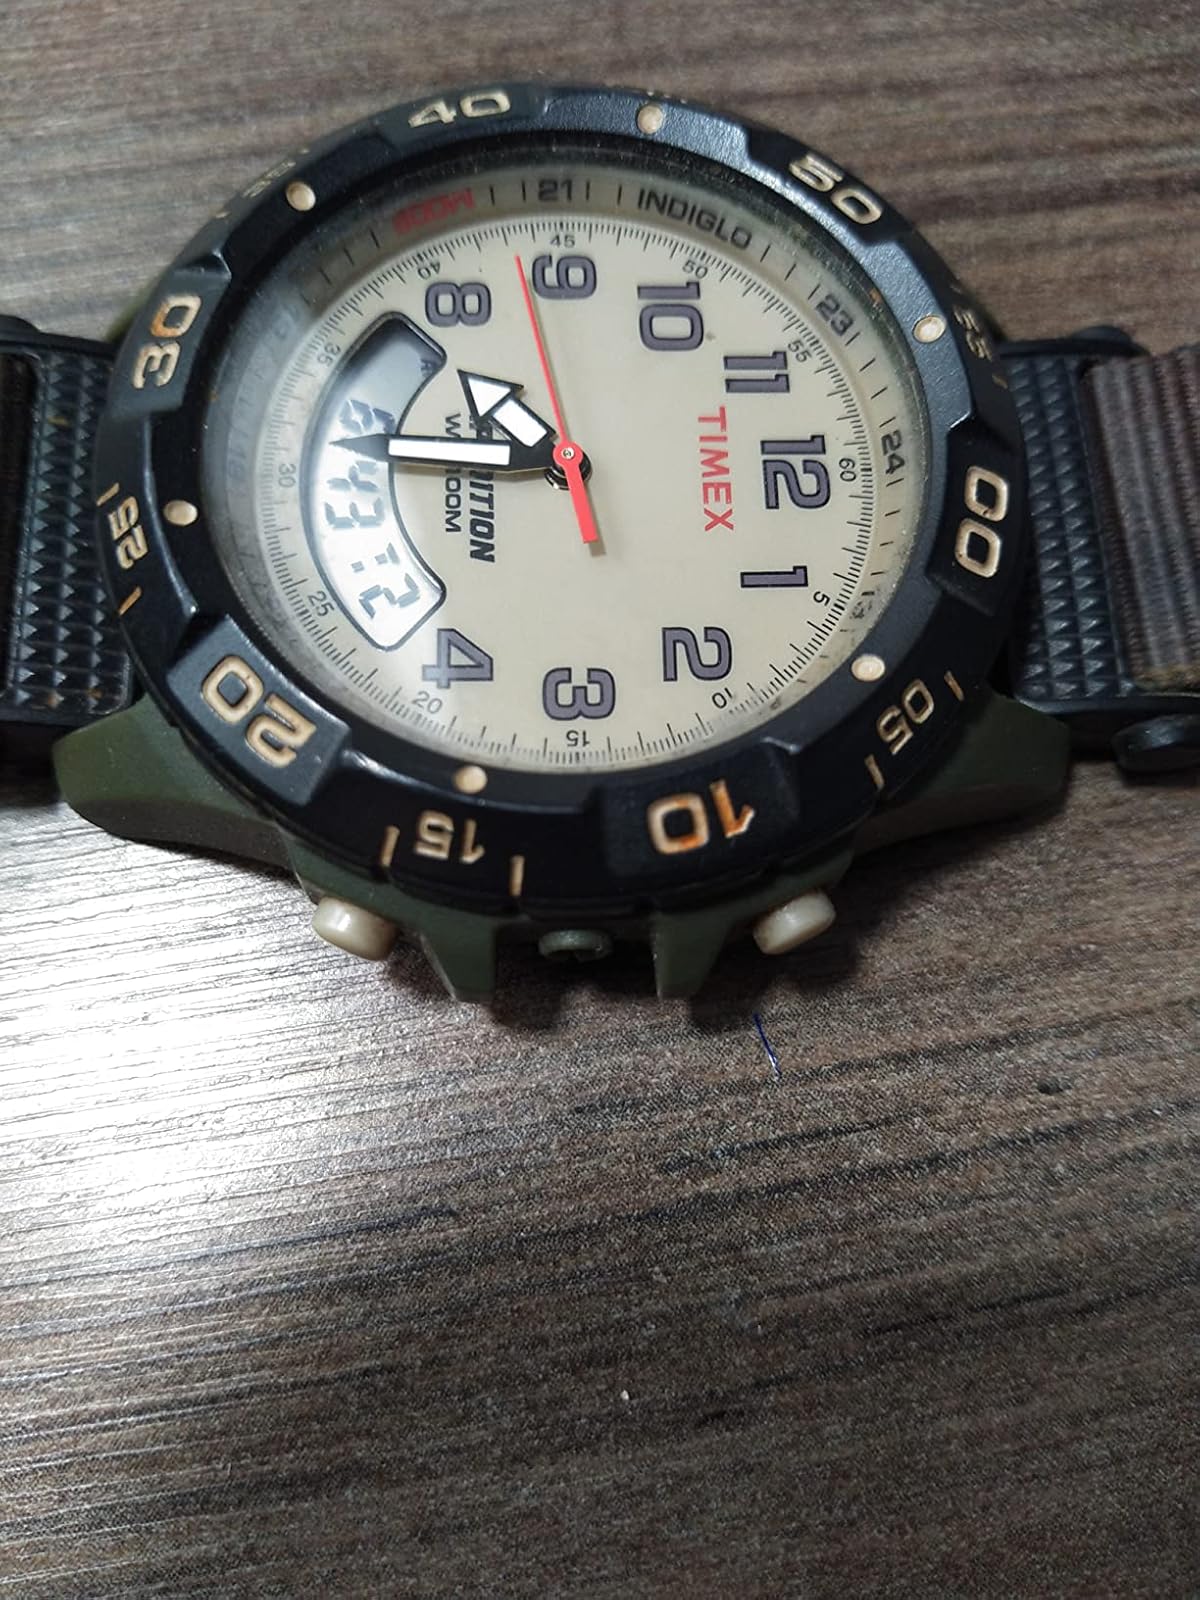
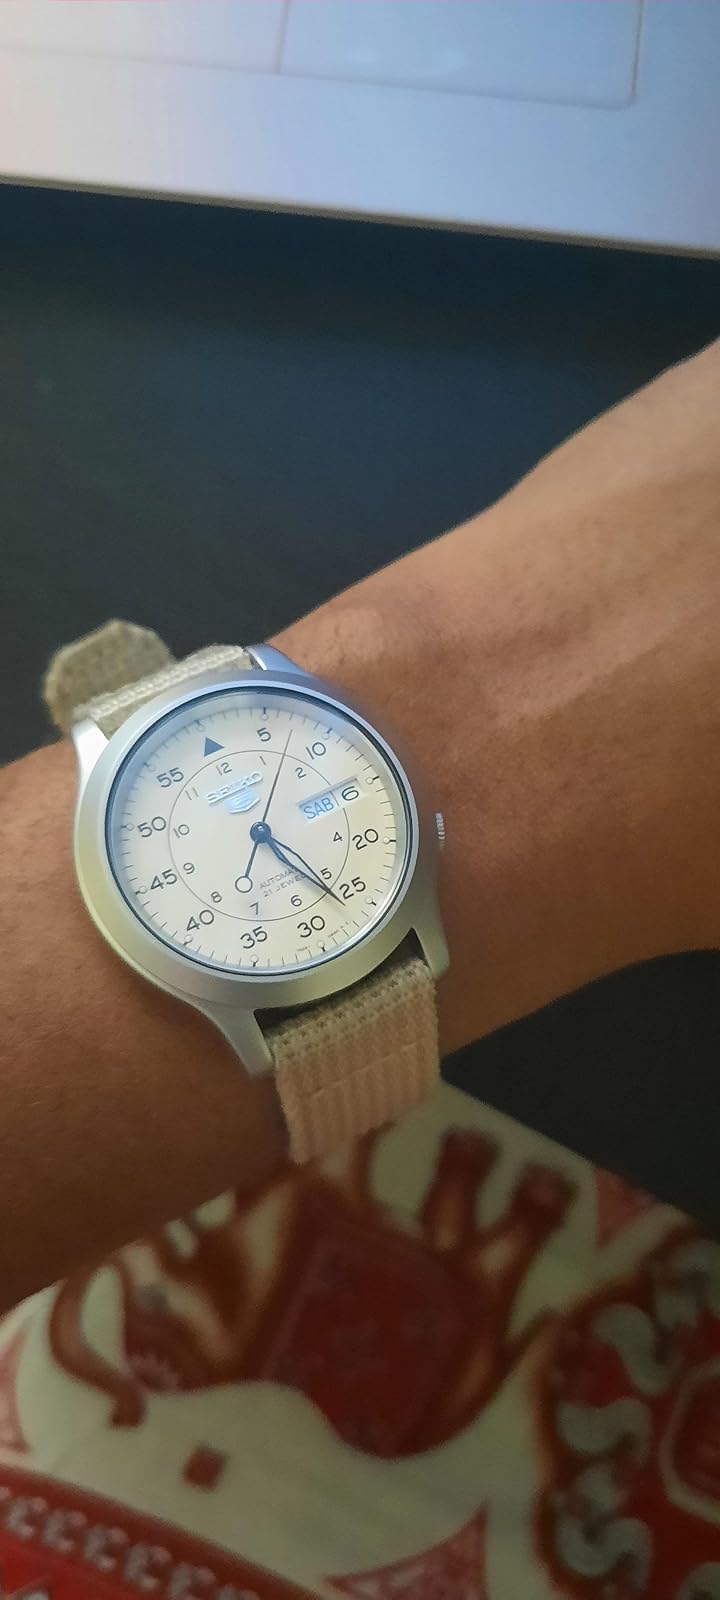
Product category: accessories_watch
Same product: no